Evan Turner

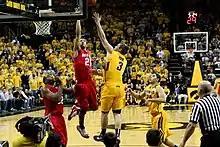
Turner against Iowa in January 2010

Turner helped lead the Buckeyes to the regular-season co-championship of the Big Ten Conference and helped them earn the number one seed in the 2010 Big Ten Conference men's basketball tournament. On March 12, 2010, in their first game in the tournament, Turner helped the Buckeyes get a win over their arch-rival Michigan Wolverines with a last-second 37-foot three-pointer. In the second game, against Illinois, Turner scored 31 points, scoring the game-tying points to send the game to overtime and then the final four points in overtime to send the game into double overtime. Turner scored a total of 12 points in overtime. He then led Ohio State to victory in the championship game against Minnesota with another 31 points. Turner was named Tournament Most Outstanding Player and part of the All-Tournament team. Turner also repeated as the Big Ten scoring champion, and although he lost the rebounding championship to Mike Davis (9.167 to 9.161), he led the conference in defensive rebounds. He also ranked second in assists and third in steals. He improved upon his sophomore showing by becoming the first player to finish in the top two in average points (1st, 20.4), rebounds (2nd, 9.2) and assists (2nd, 6.0), becoming the first men's basketball player to do so and the first to finish in the top five in all three categories.